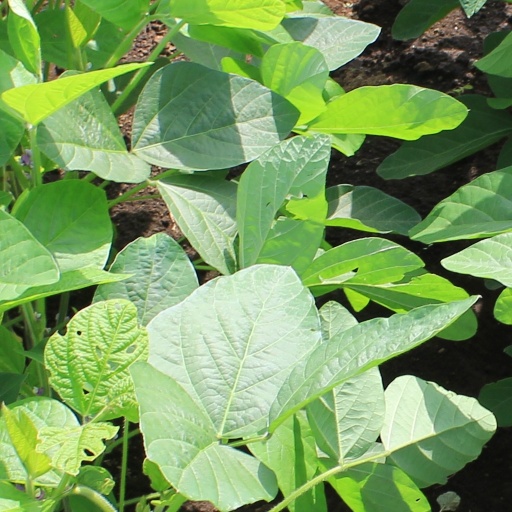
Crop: soybean